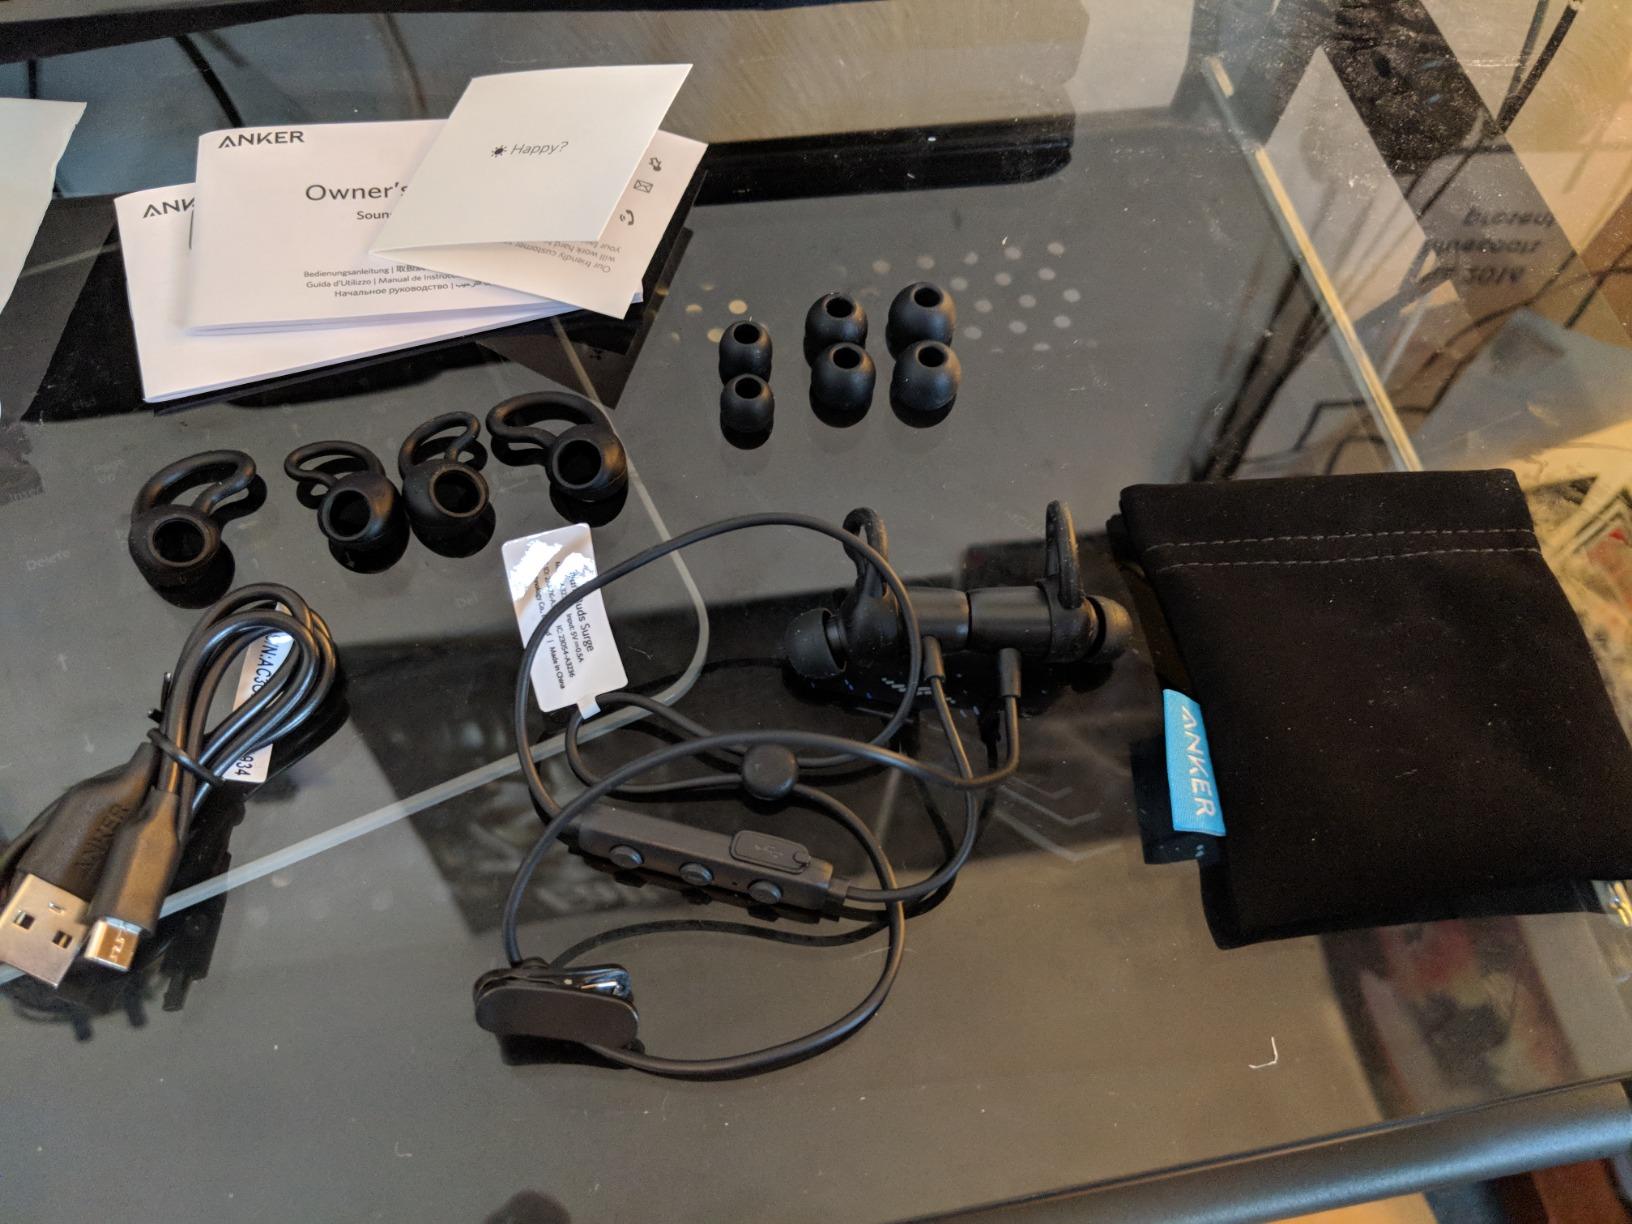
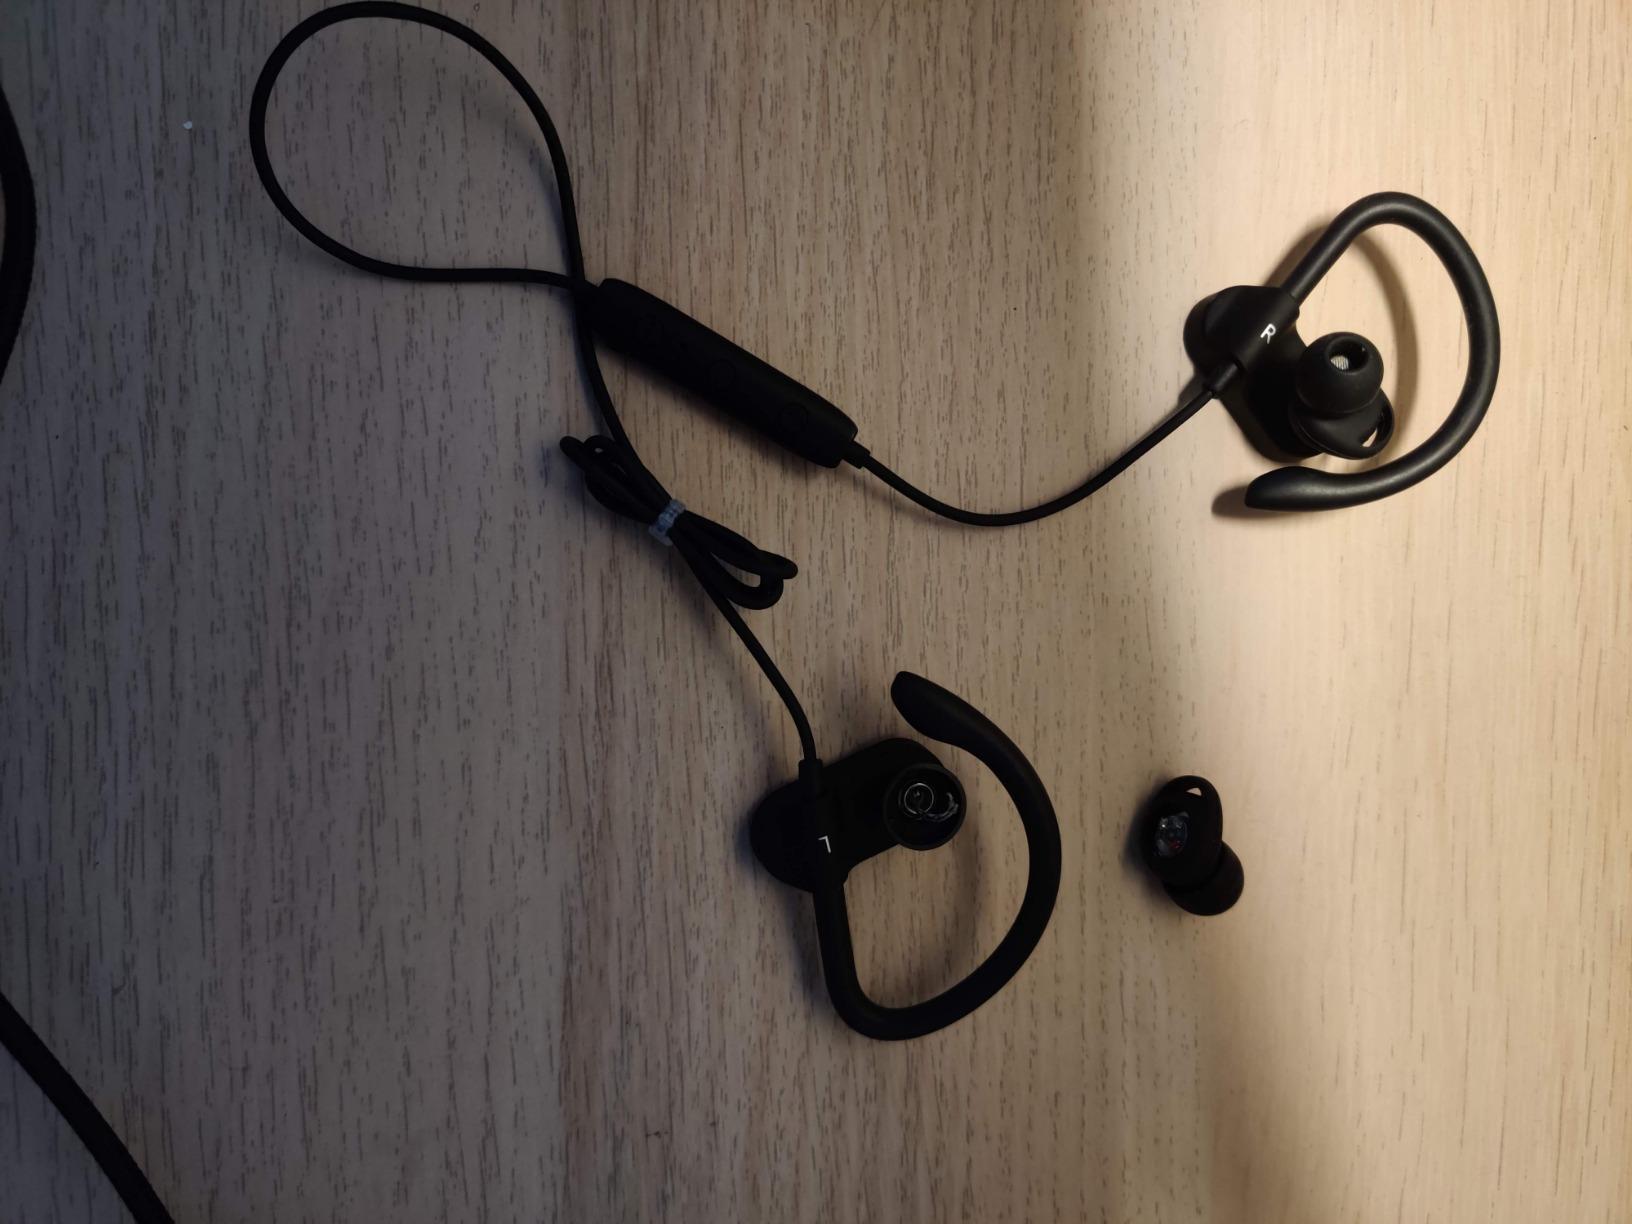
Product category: headphones
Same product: no